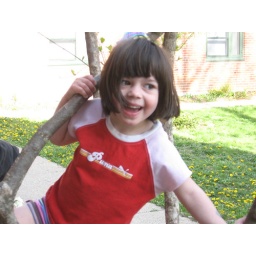
birthday girl in a tree